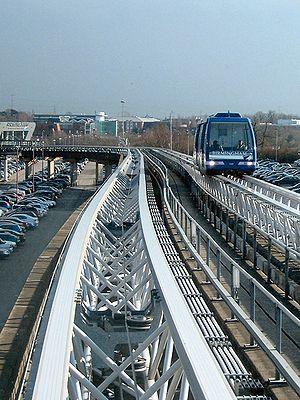
l'AirRail Link est une navette ferroviaire sans chauffeur, reliant l'aéroport de Birmingham à la gare de Birmingham International, et au National Exhibition Centre.